Banksia sessilis

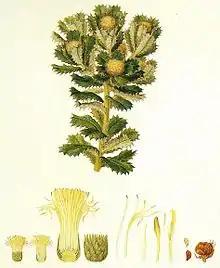
Old painting of segment of plant with leaves and blooms on white background with several anatomical cross sections of flower parts beneath

Specimens of "B. sessilis" were first collected by Scottish surgeon Archibald Menzies during the visit of the Vancouver Expedition to King George Sound in September and October 1791. No firm location or collection date can be ascribed to Menzies' specimens, as their labels simply read "New Holland, King Georges Sound, Mr. Arch. Menzies", and Menzies' journal indicates that he collected over a wide area, visiting a different location every day from 29 September to 8October. In addition to "B. sessilis", Menzies collected plant material of "B. pellaeifolia", and seeds of at least four more "Banksia" species. This was therefore an important early collection for the genus, only seven species of which had previously been collected.